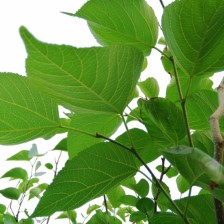
Variety: TaiwanMeacho